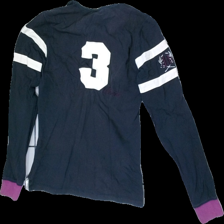
View: back
Type: Top
Category: Ladies
Brand: Not in the list
Brand text on label: HV POLO
Colors: Blue, Purple, White
Material: 100% Cotton
Pattern: Other
Cut: Regular
Size: S
Season: All
Damage: Washed out
Price range: <50
Recommended usage: Recycle